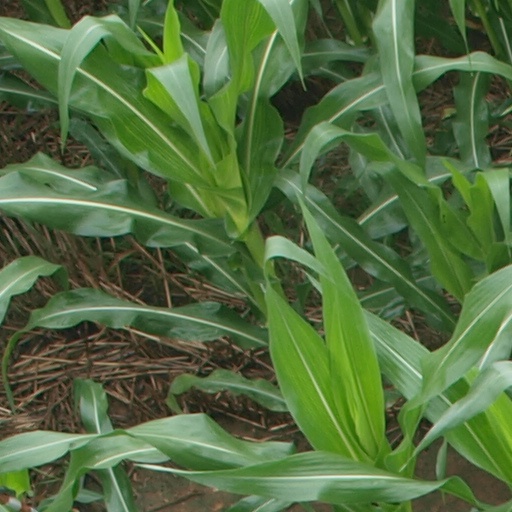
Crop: maize; corn